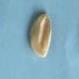
Maize quality: Good